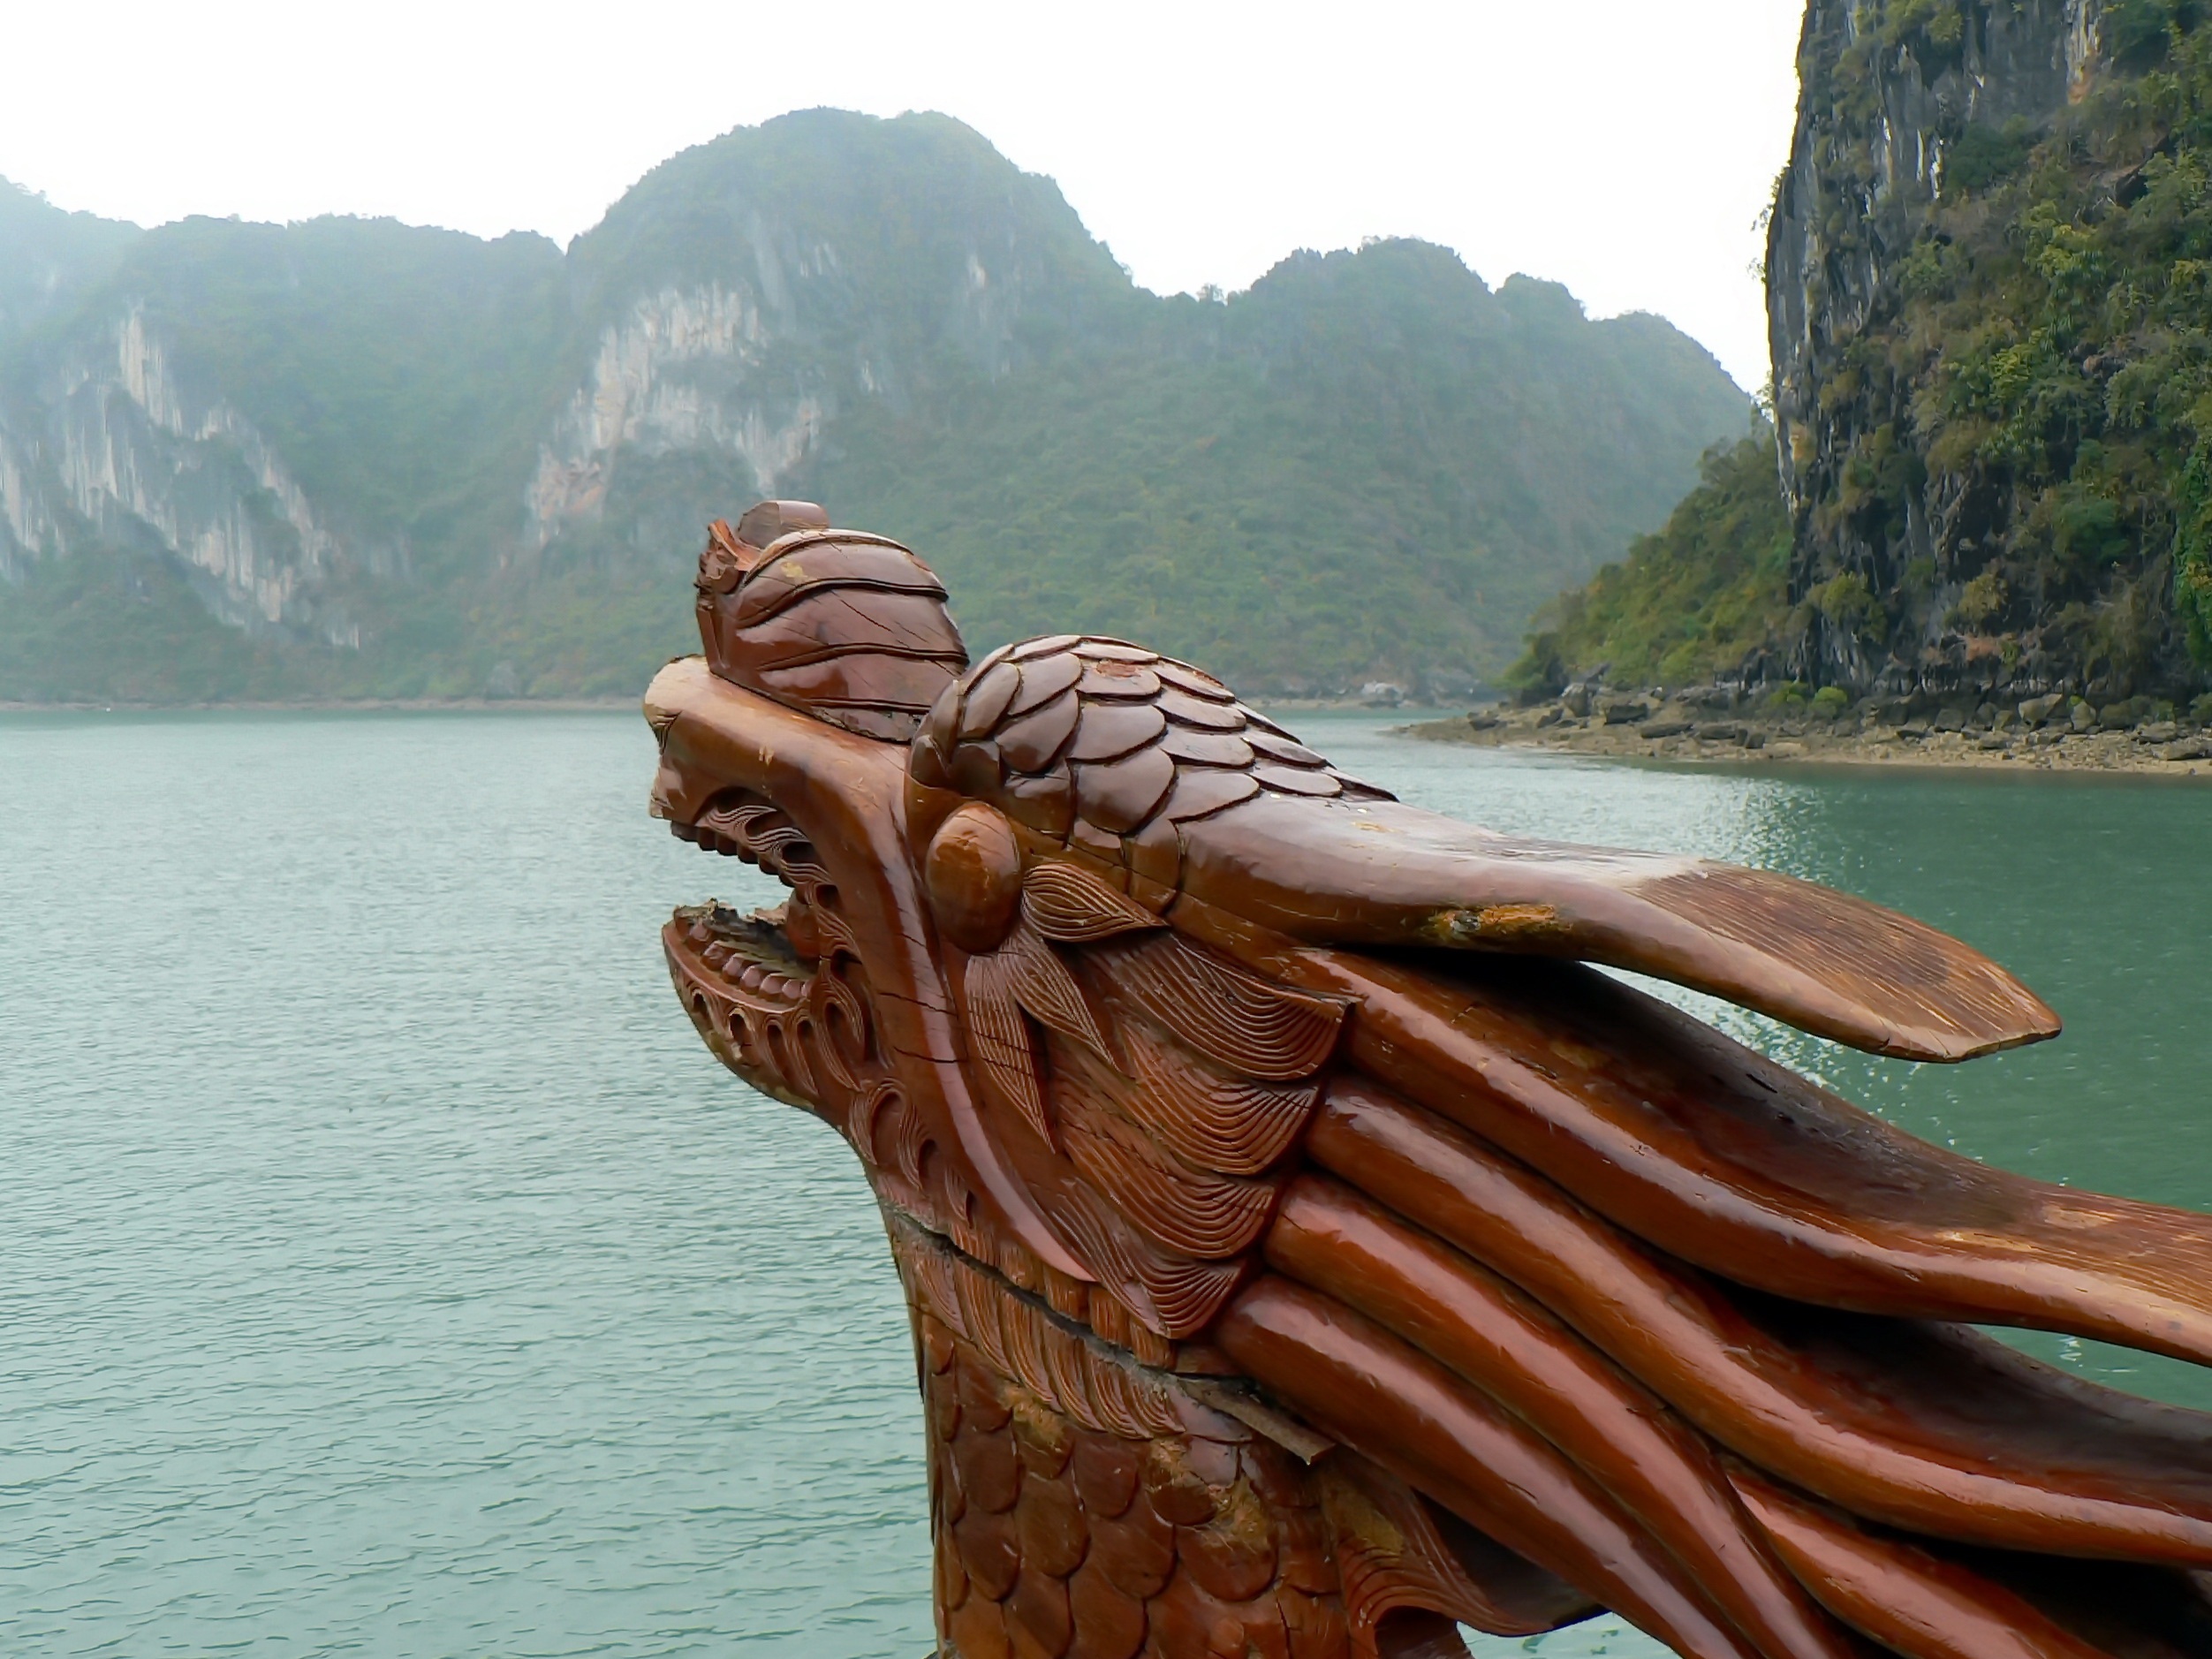
sea, rock, boat, ship, statue, viet nam, sculpture, decorative, dragon, bow, figurehead, halong, sugarloaves